Shirdi-Mokhk

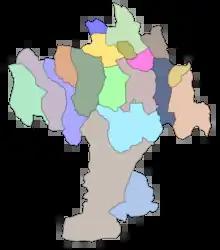
Map of Vedensky District. Shirdi-Mokhk is in the Nizhny Kurchali rural settlement

Shirdi-Mokhk is located on the right bank of the Gums River. It is located north-east of the village of Vedeno.